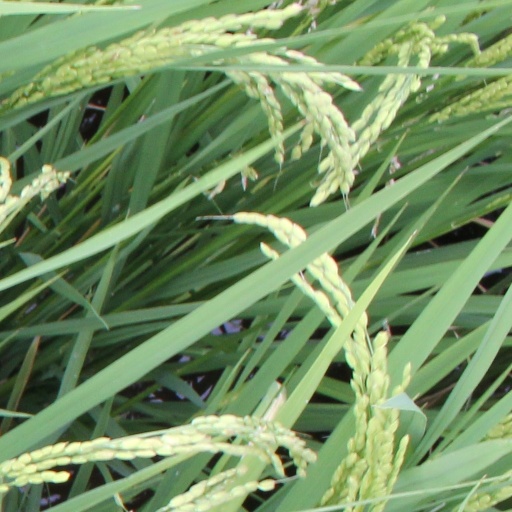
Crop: rice